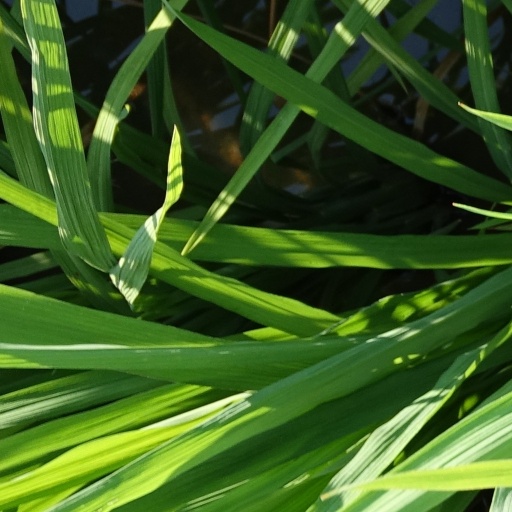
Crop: rice